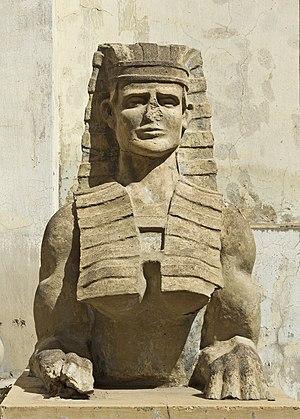
Les rites maçonniques égyptiens forment une famille de rites maçonniques nés au début du XIXᵉ siècle, dans le sillage de la Campagne d'Égypte. Les rites de Memphis Misraïm illustrent la présence, dans la franc-maçonnerie, de l'ancestral thème des mystères de l'Égypte antique et de ses temples, qui a entre autres donné naissance à d'importants édifices de hauts grades. Quatre rites écrivent l'histoire de la maçonnerie égyptienne : le Rite de Misraïm, le Rite de Memphis, le Rite de Memphis et Misraïm issu de leur fusion à l'époque de Giuseppe Garibaldi et le Rite de Memphis-Misraïm, tel que rénové par Robert Ambelain. Si la pratique de ces rites véhicule un hermétisme certain, les « maçons d'Égypte » ont été au XIXᵉ siècle, d'ardents révolutionnaires et d'impétueux républicains - à l'instar de Garibaldi, qui occupa les plus hautes fonctions du rite en Italie.